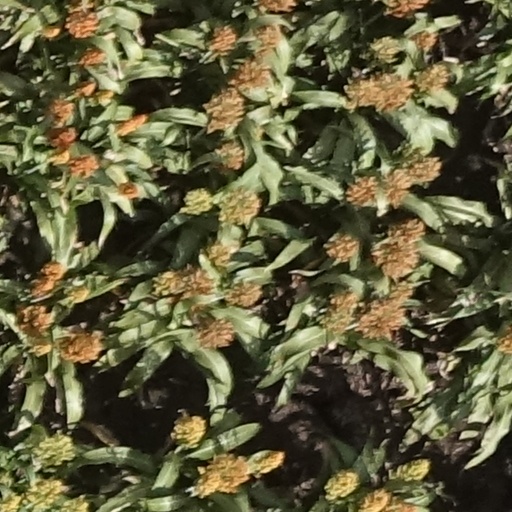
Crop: sorghum